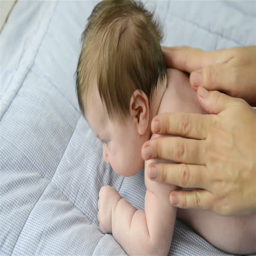
mother makes a back massage to his baby